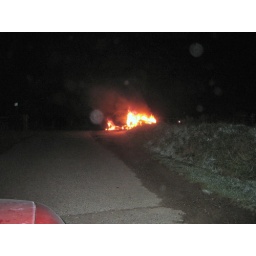
Well if you lost a little white car in the early hours of Saturday morning this could be it.